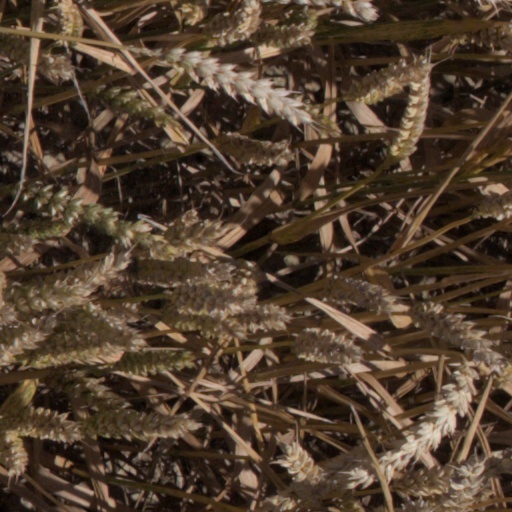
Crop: wheat